First five-year plan (Soviet Union)

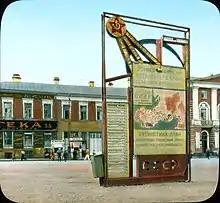
Propaganda stand dedicated to the first five-year plan in Moscow. 1931 colour photo by Branson DeCou.

The first five-year plan of the Union of Soviet Socialist Republics (USSR) was a list of economic goals, implemented by Communist Party General Secretary Joseph Stalin, based on his policy of socialism in one country. Leon Trotsky had delivered a joint report to the April Plenum of the Central Committee in 1926 which proposed a program for national industrialisation and the replacement of annual plans with five-year plans. His proposals were rejected by the Central Committee majority which was controlled by the troika and derided by Stalin at the time. Stalin's version of the five-year plan was implemented in 1928 and took effect until 1932.